Describe the emotion expressed in this image:  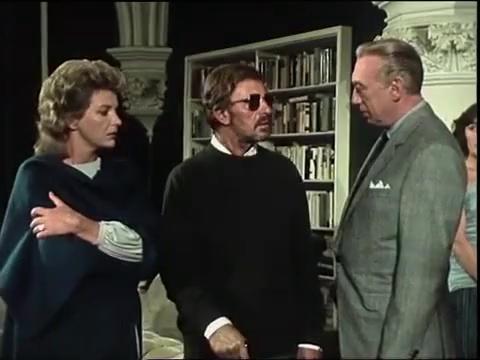
This person displays Pain, valence and arousal with low intensity.